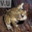
Label: frog